Sretno dijete

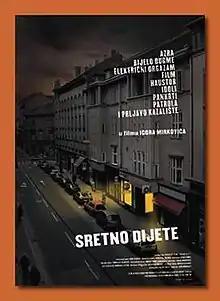

Sretno dijete (English: "Happy child") is a Croatian documentary film directed by Igor Mirković, and produced by Rajko Grlić, an Ohio University professor of film, in 2003. The film is a nostalgic autobiographical overview of the author's adolescence in SR Croatia in the former Socialist Federal Republic of Yugoslavia during the late 1970s and early 1980s which corresponded with the emergence of the Yugoslav punk rock and new wave scenes, both which the author affiliated to, thus turning this film into a rockumentary. The film features interviews and rare footage of some of the top former Yugoslav rock acts ever such as: Azra, Film and Haustor from the author's hometown Zagreb, Croatia where most of the story takes place; then members of Električni orgazam and Idoli whom the author visits in Belgrade, Serbia; as well as Pankrti and Buldožer from Ljubljana, Slovenia. Beside materials filmed around former Yugoslavia, the film also contains interviews with important former Yugoslav artists who currently live abroad. For example, Darko Rundek is interviewed in Paris, France, Mirko Ilić in New York City in the United States, and there are also scenes shot on locations in the Netherlands, Germany, Hungary and other countries. The film is named after a song by Prljavo kazalište from their first self-titled album.